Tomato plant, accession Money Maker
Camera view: bottom (45 deg); turntable rotation: 240 degrees
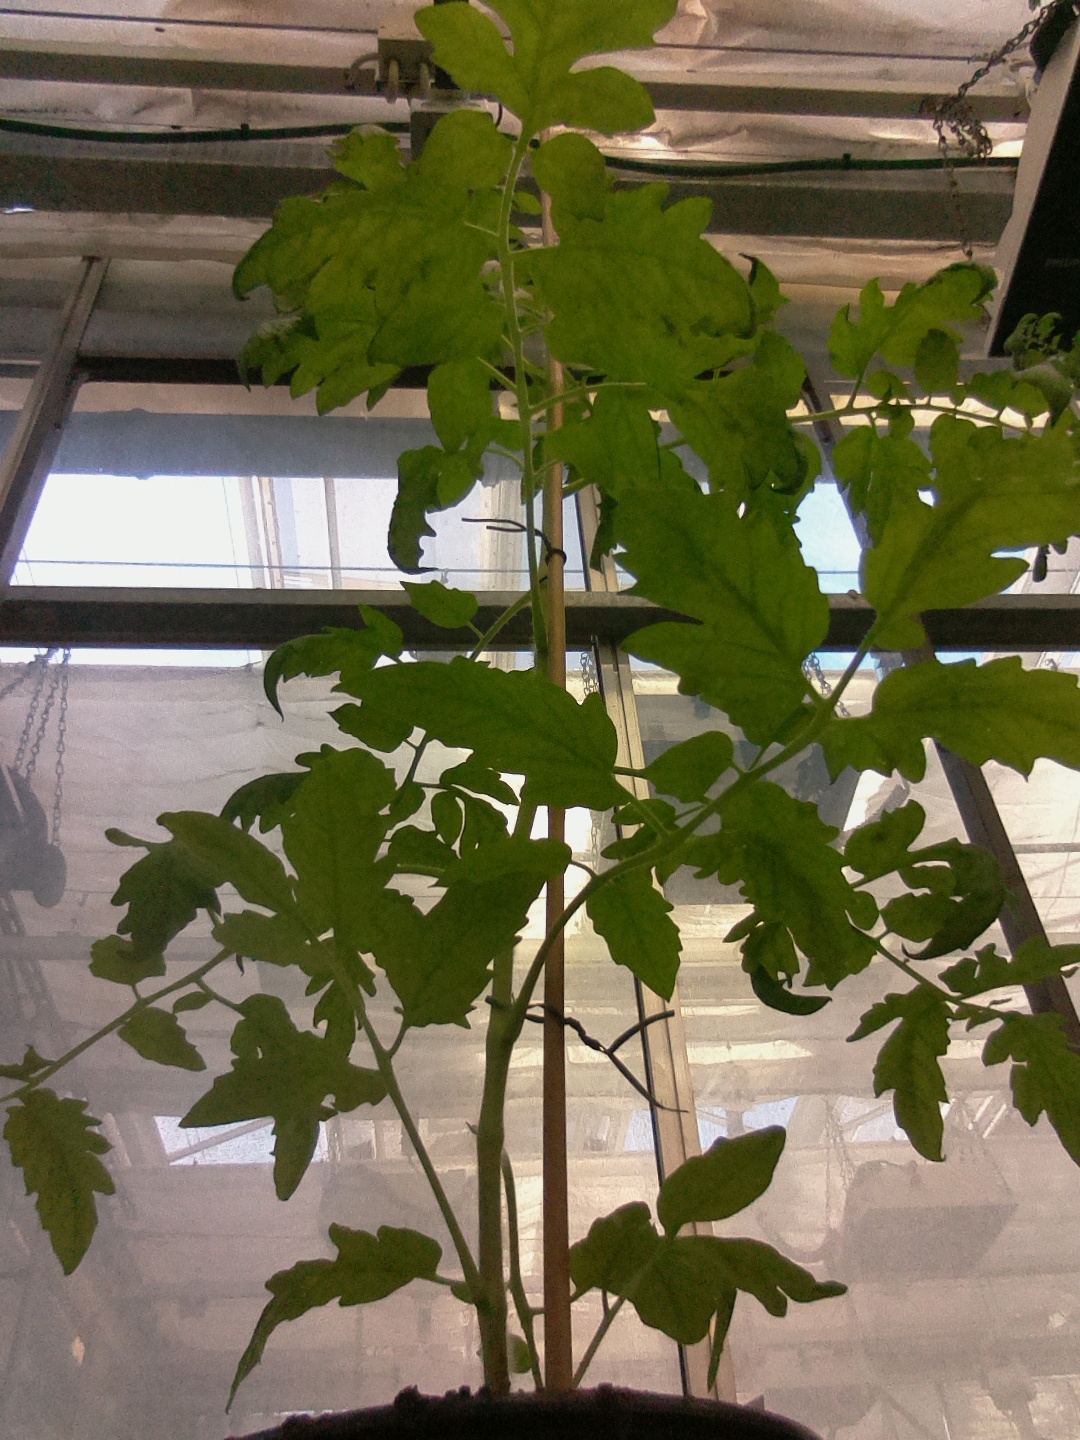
BBCH growth stage 54: 4 inflorescences visible